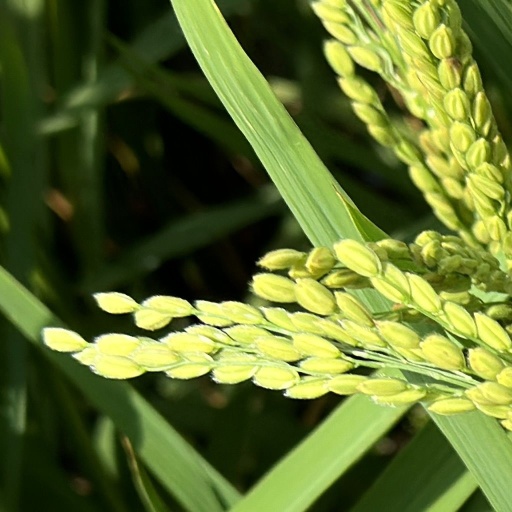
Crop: rice